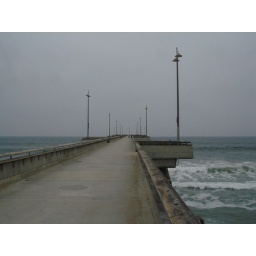
Mickle Duglas road in Venice beach